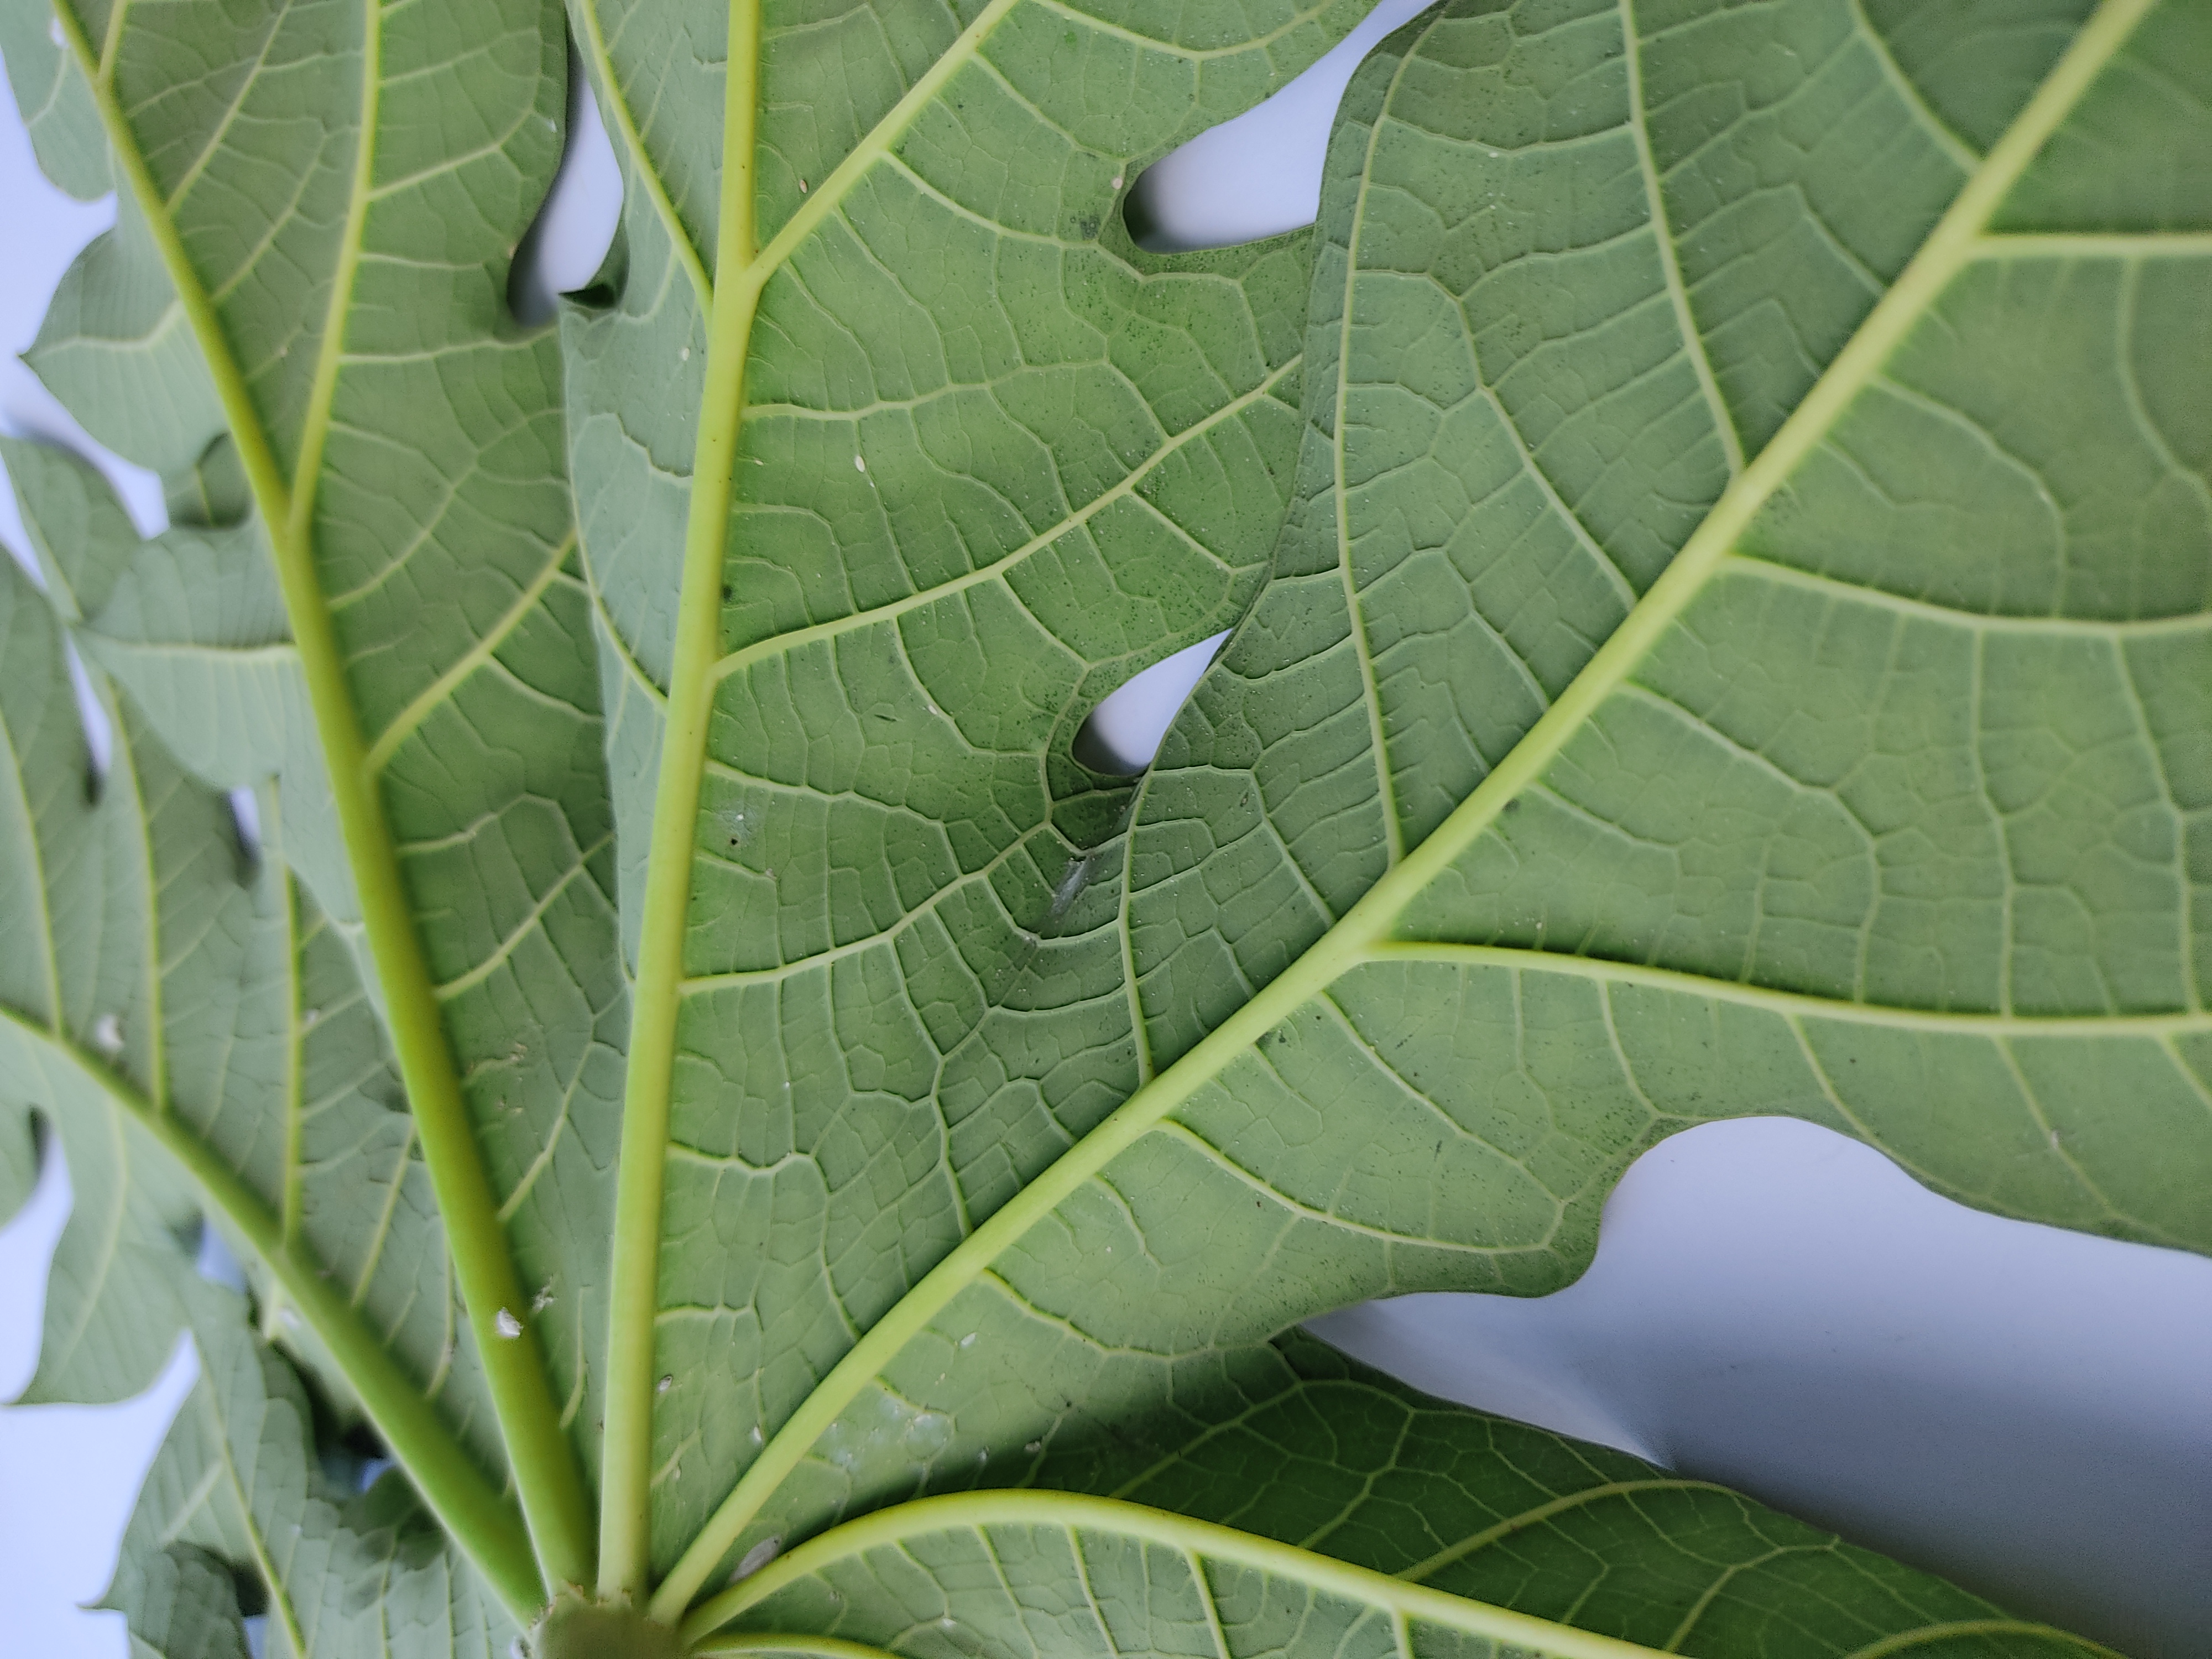
Label: Mealybug